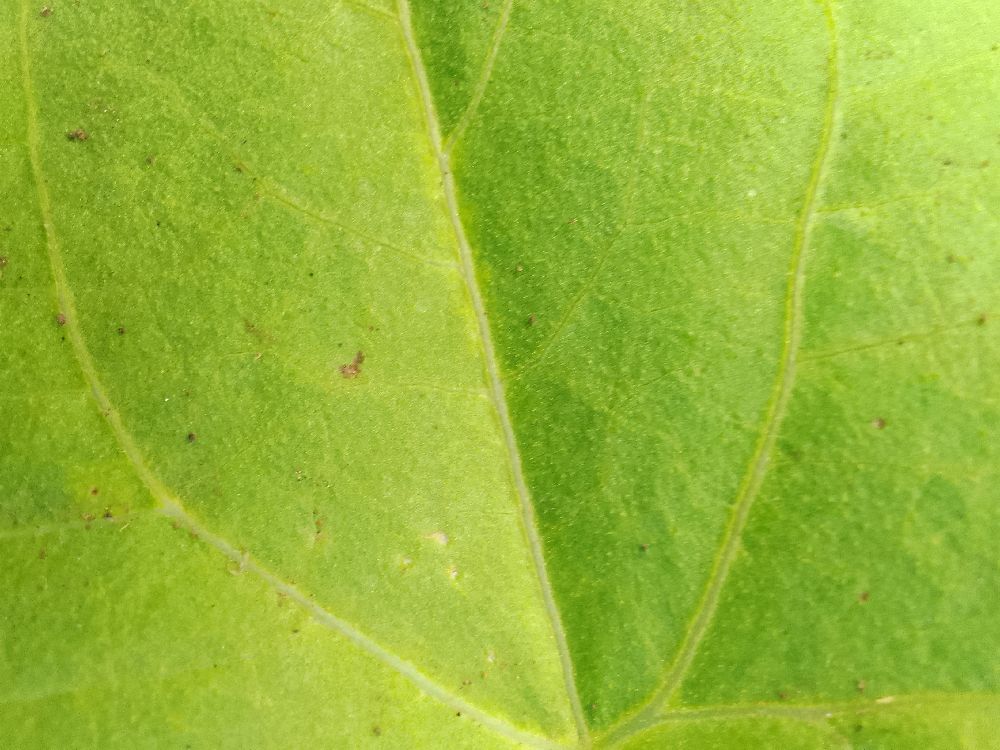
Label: healthy